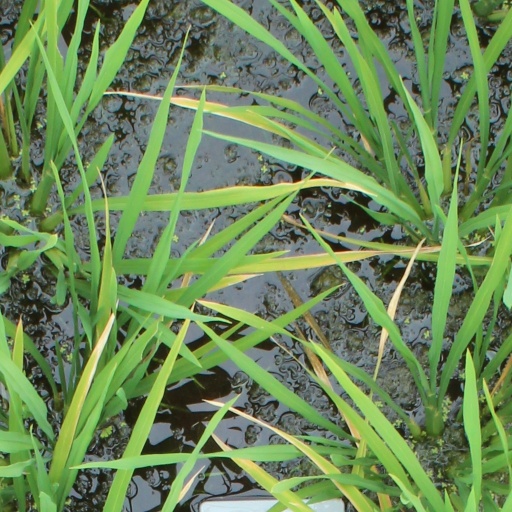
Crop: rice